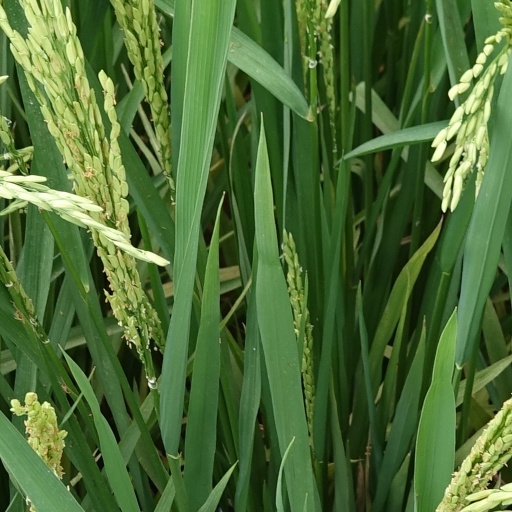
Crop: rice